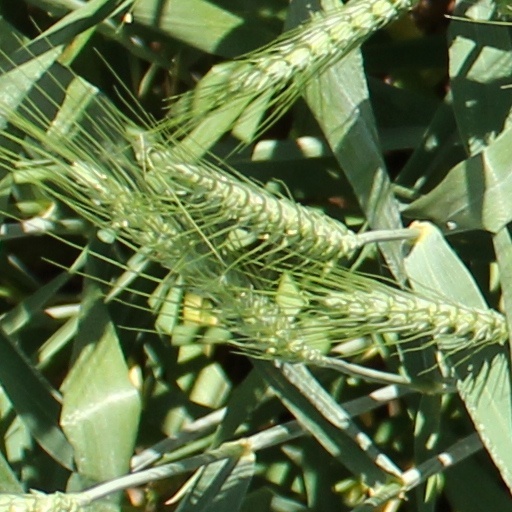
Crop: wheat